Louis St. Gaudens House and Studio

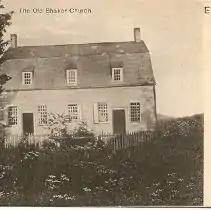
Original Enfield Shaker Meetinghouse; Enfield, New Hampshire

The house was listed on the National Register of Historic Places in 1972. It was destroyed by fire in 1980.